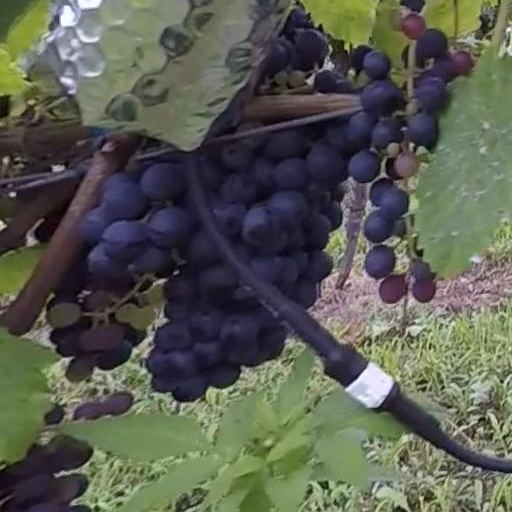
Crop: grape